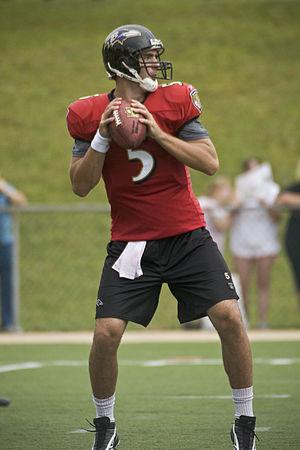
Joseph Vincent Flacco, né le 16 janvier 1985 à Audubon dans le New Jersey, est un joueur américain de football américain au poste de quarterback pour les Jets de New York dans la National Football League.